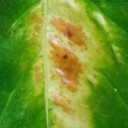
Label: Phoma